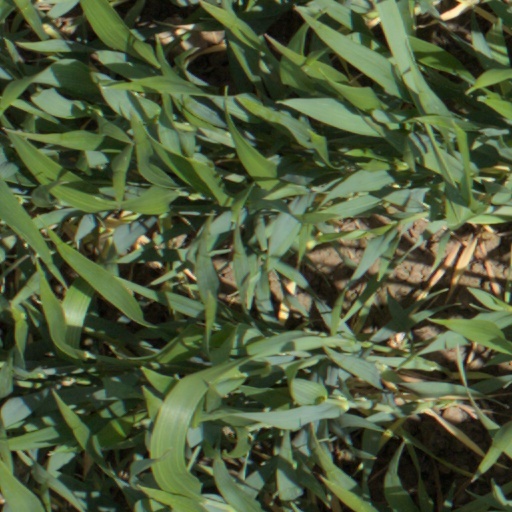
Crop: wheat